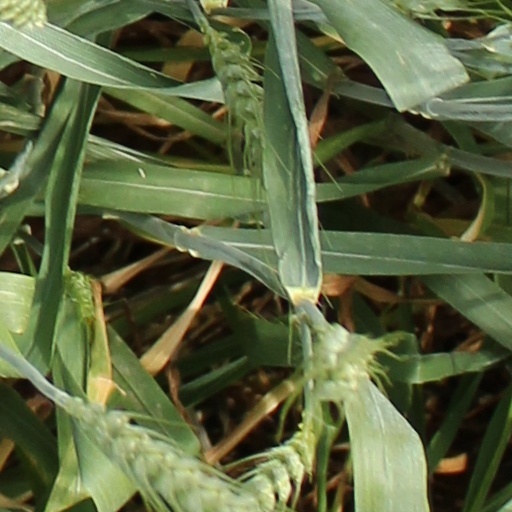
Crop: wheat